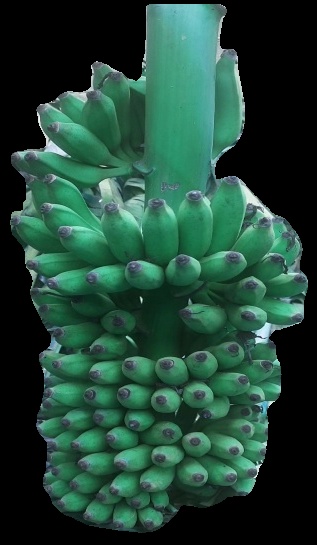
Variety: elakki-bale
Grade: grade1